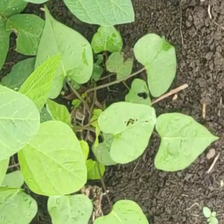
Weed species: Obscure_morning _glory(Ipomoea obscura)